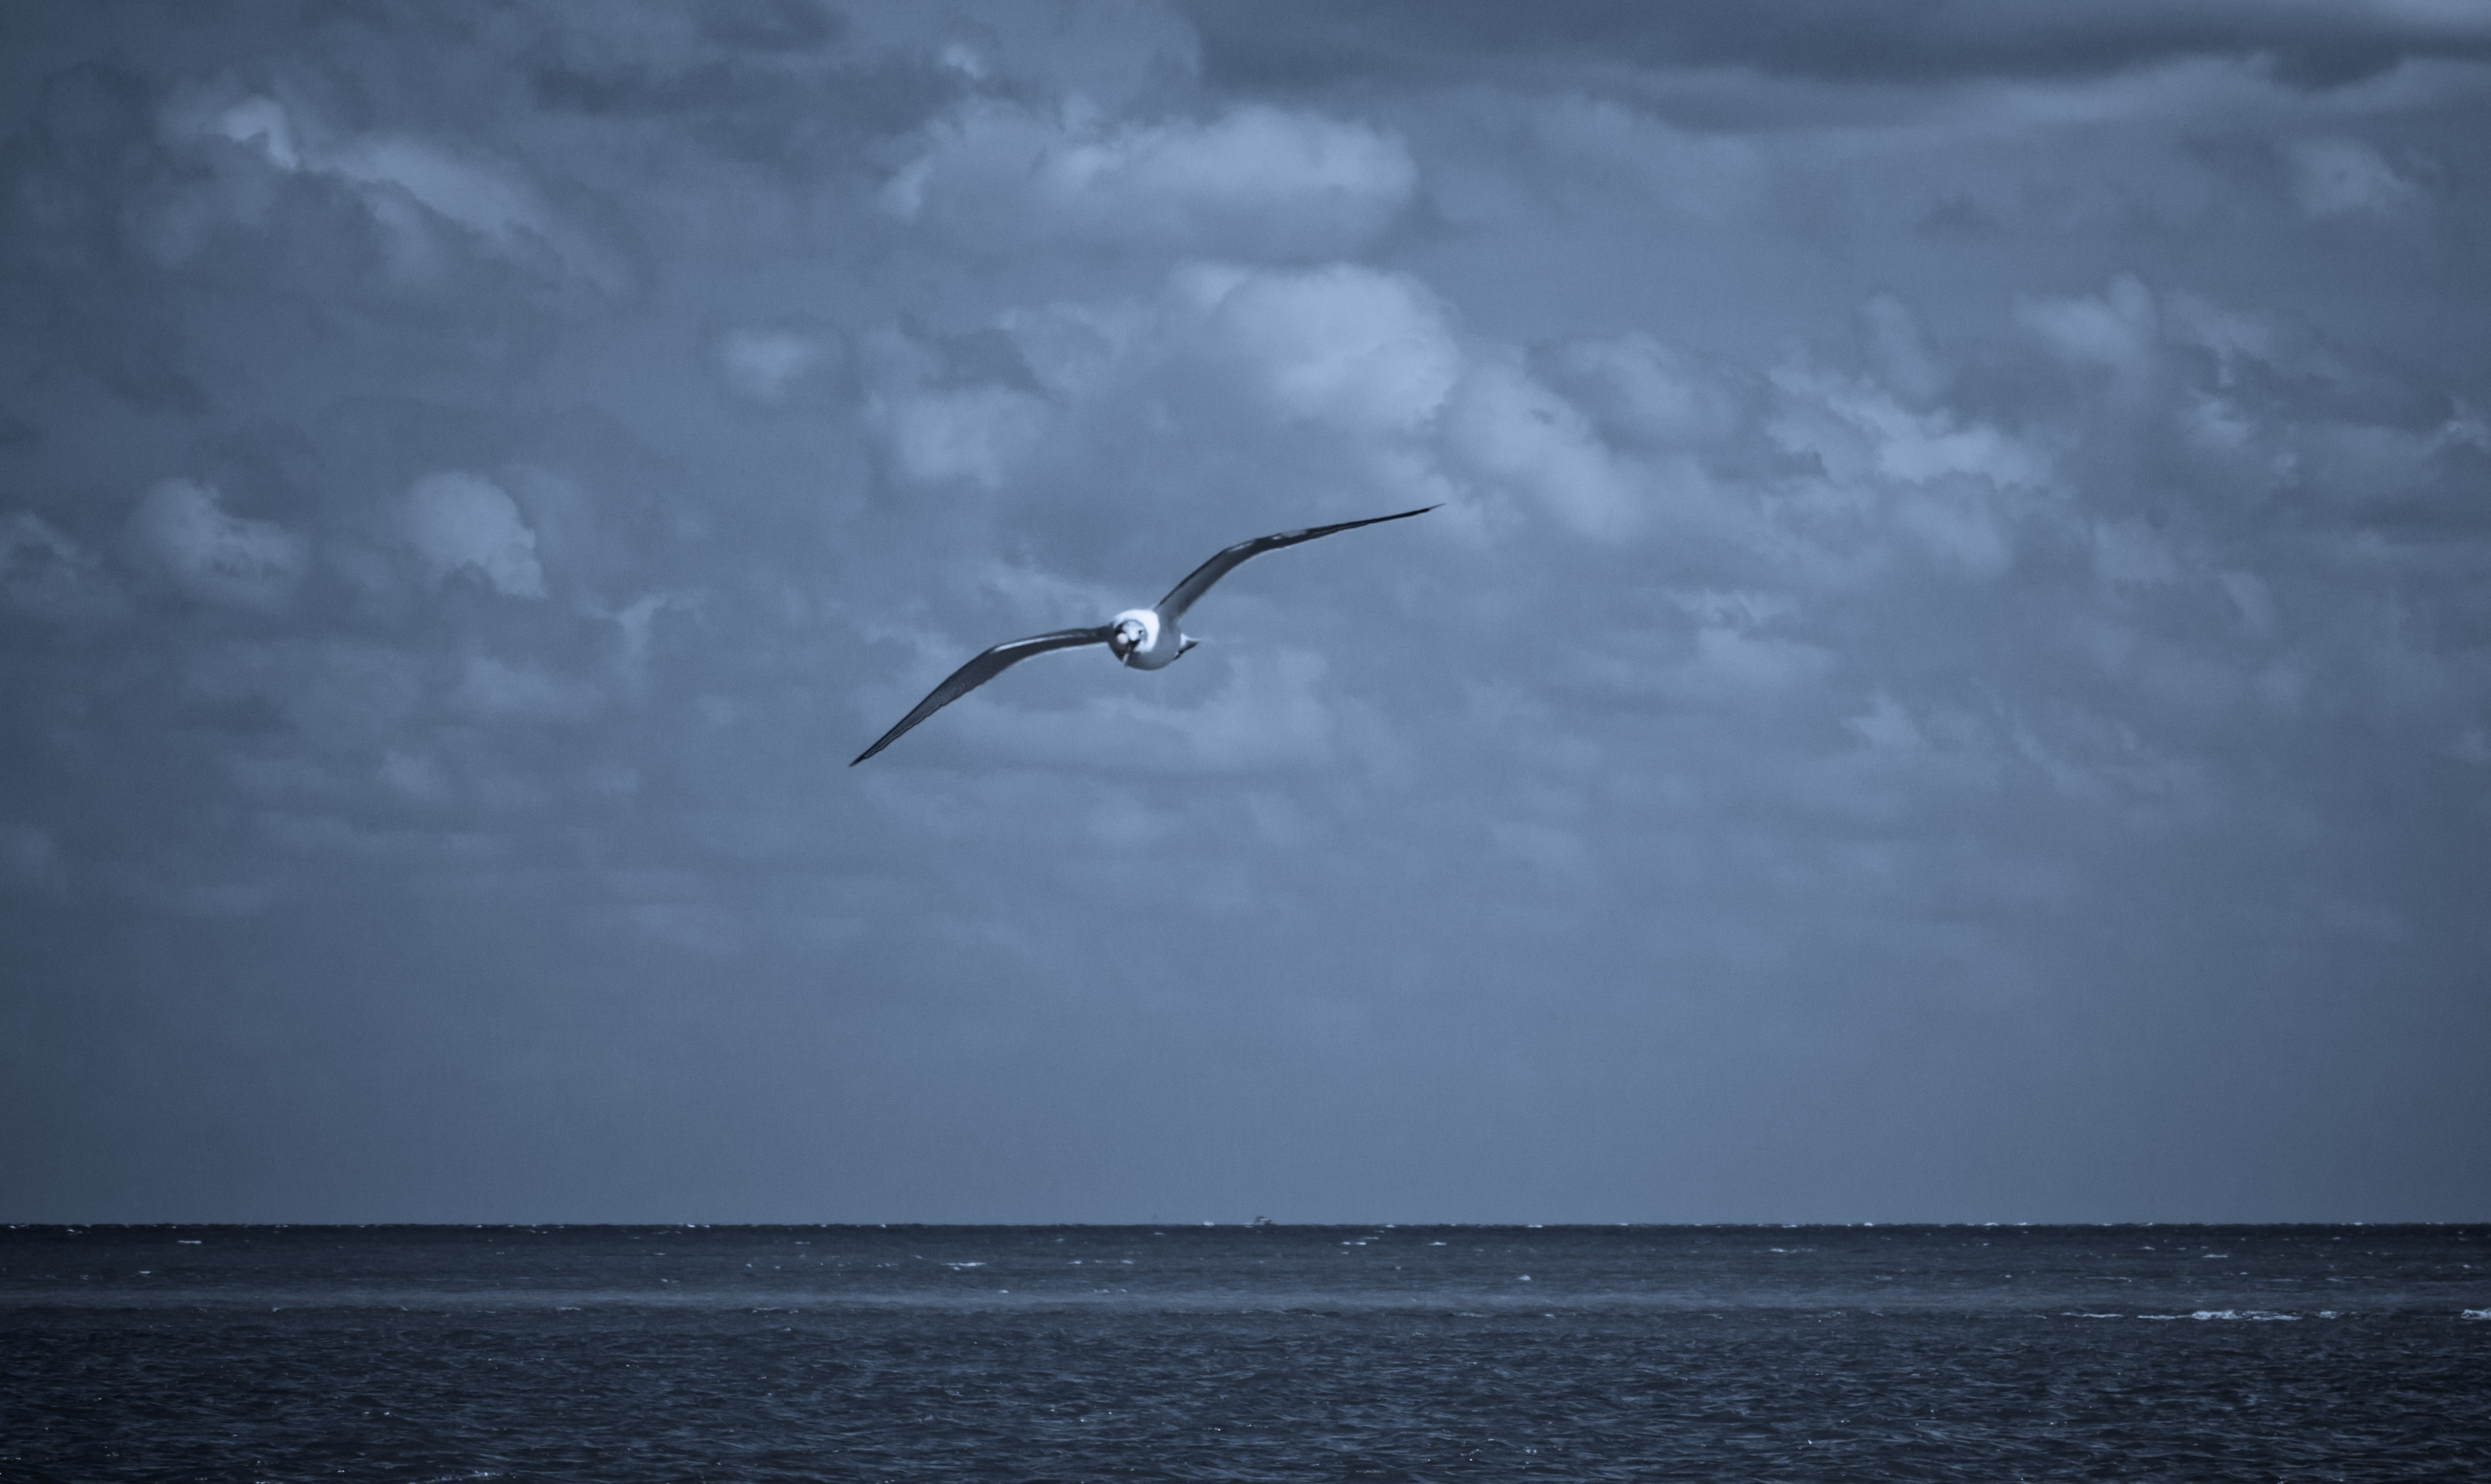
sea, coast, ocean, bird, wing, cloud, sky, wave, wind, seabird, gull, flight, bw, birds, 2013, miami, vivitar70210mm, charadriiformes